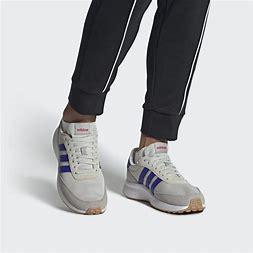
Brand: Adidas
Model: Run 70S